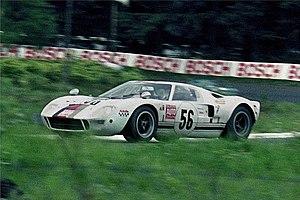
Helmut Kelleners, né le 29 décembre 1939 à Moers, est un pilote automobile allemand, sur voitures de tourisme et Sport-prototypes en circuits.